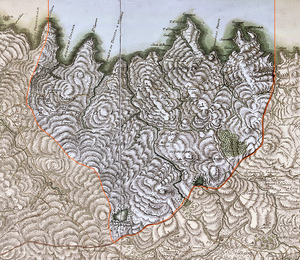
Province de Vico - Extrait de la Carta dell' Isola di Corsica de Domenico Policardi, cartographe (1769)
Sevinfuori est une ancienne piève de Corse. Située dans l'ouest de l'île, elle relevait de la province de Vico sur le plan civil et du diocèse de Sagone sur le plan religieux.
L'Ouest Corse est le nom donné par les offices de tourisme à la région de Vico. Il correspond grossièrement à l'ancien arrondissement de Vico, historiquement le moins peuplé de l'île car longtemps soumis aux invasions barbaresques et fragmenté par un relief tourmenté qui rend les communications difficiles.
Sia est une ancienne piève de Corse. Située dans l'ouest de l'île, elle relevait de la province de Vico sur le plan civil et du diocèse de Sagone sur le plan religieux.